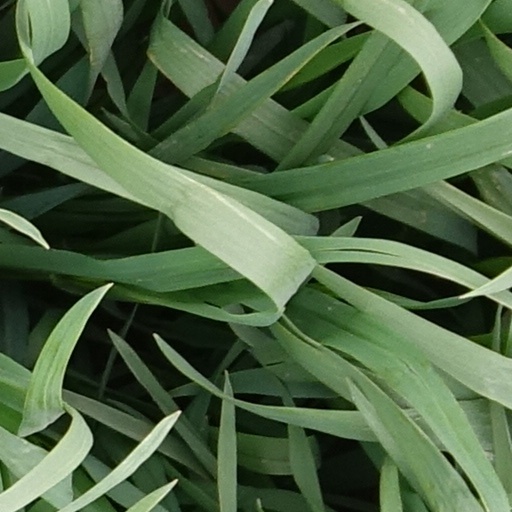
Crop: wheat